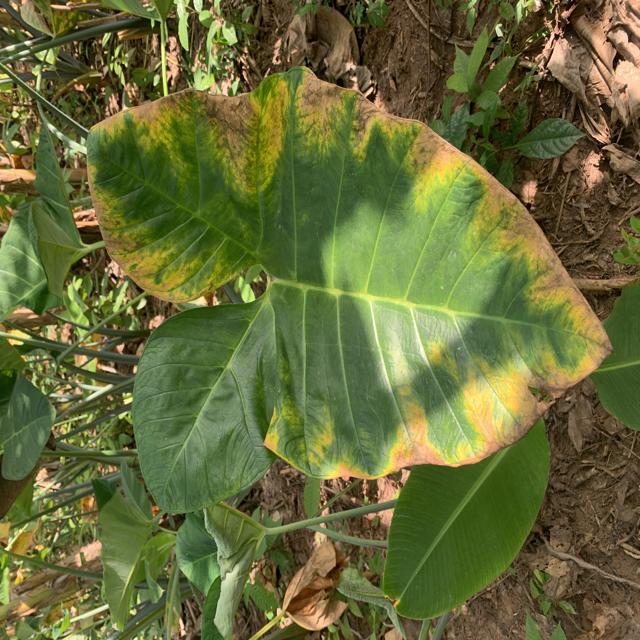
Label: Early_Blight